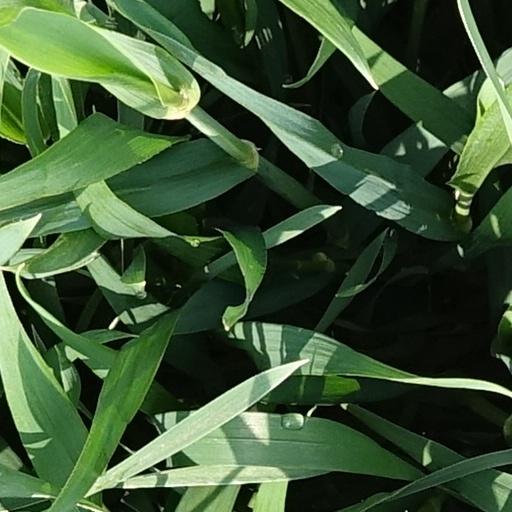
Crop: wheat